Roman Catholic Diocese of Honolulu

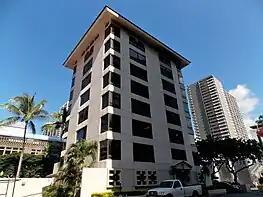
Diocesan pastoral center, Honolulu, Hawaii (2016)

Five years after Rouchouze's disappearance, the Vatican decided in 1847 to elevate the prefecture of the Sandwich Islands to the Vicariate Apostolic of the Sandwich Islands.